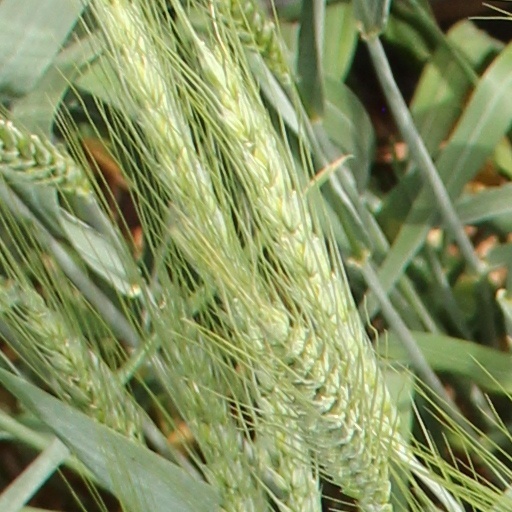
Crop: wheat